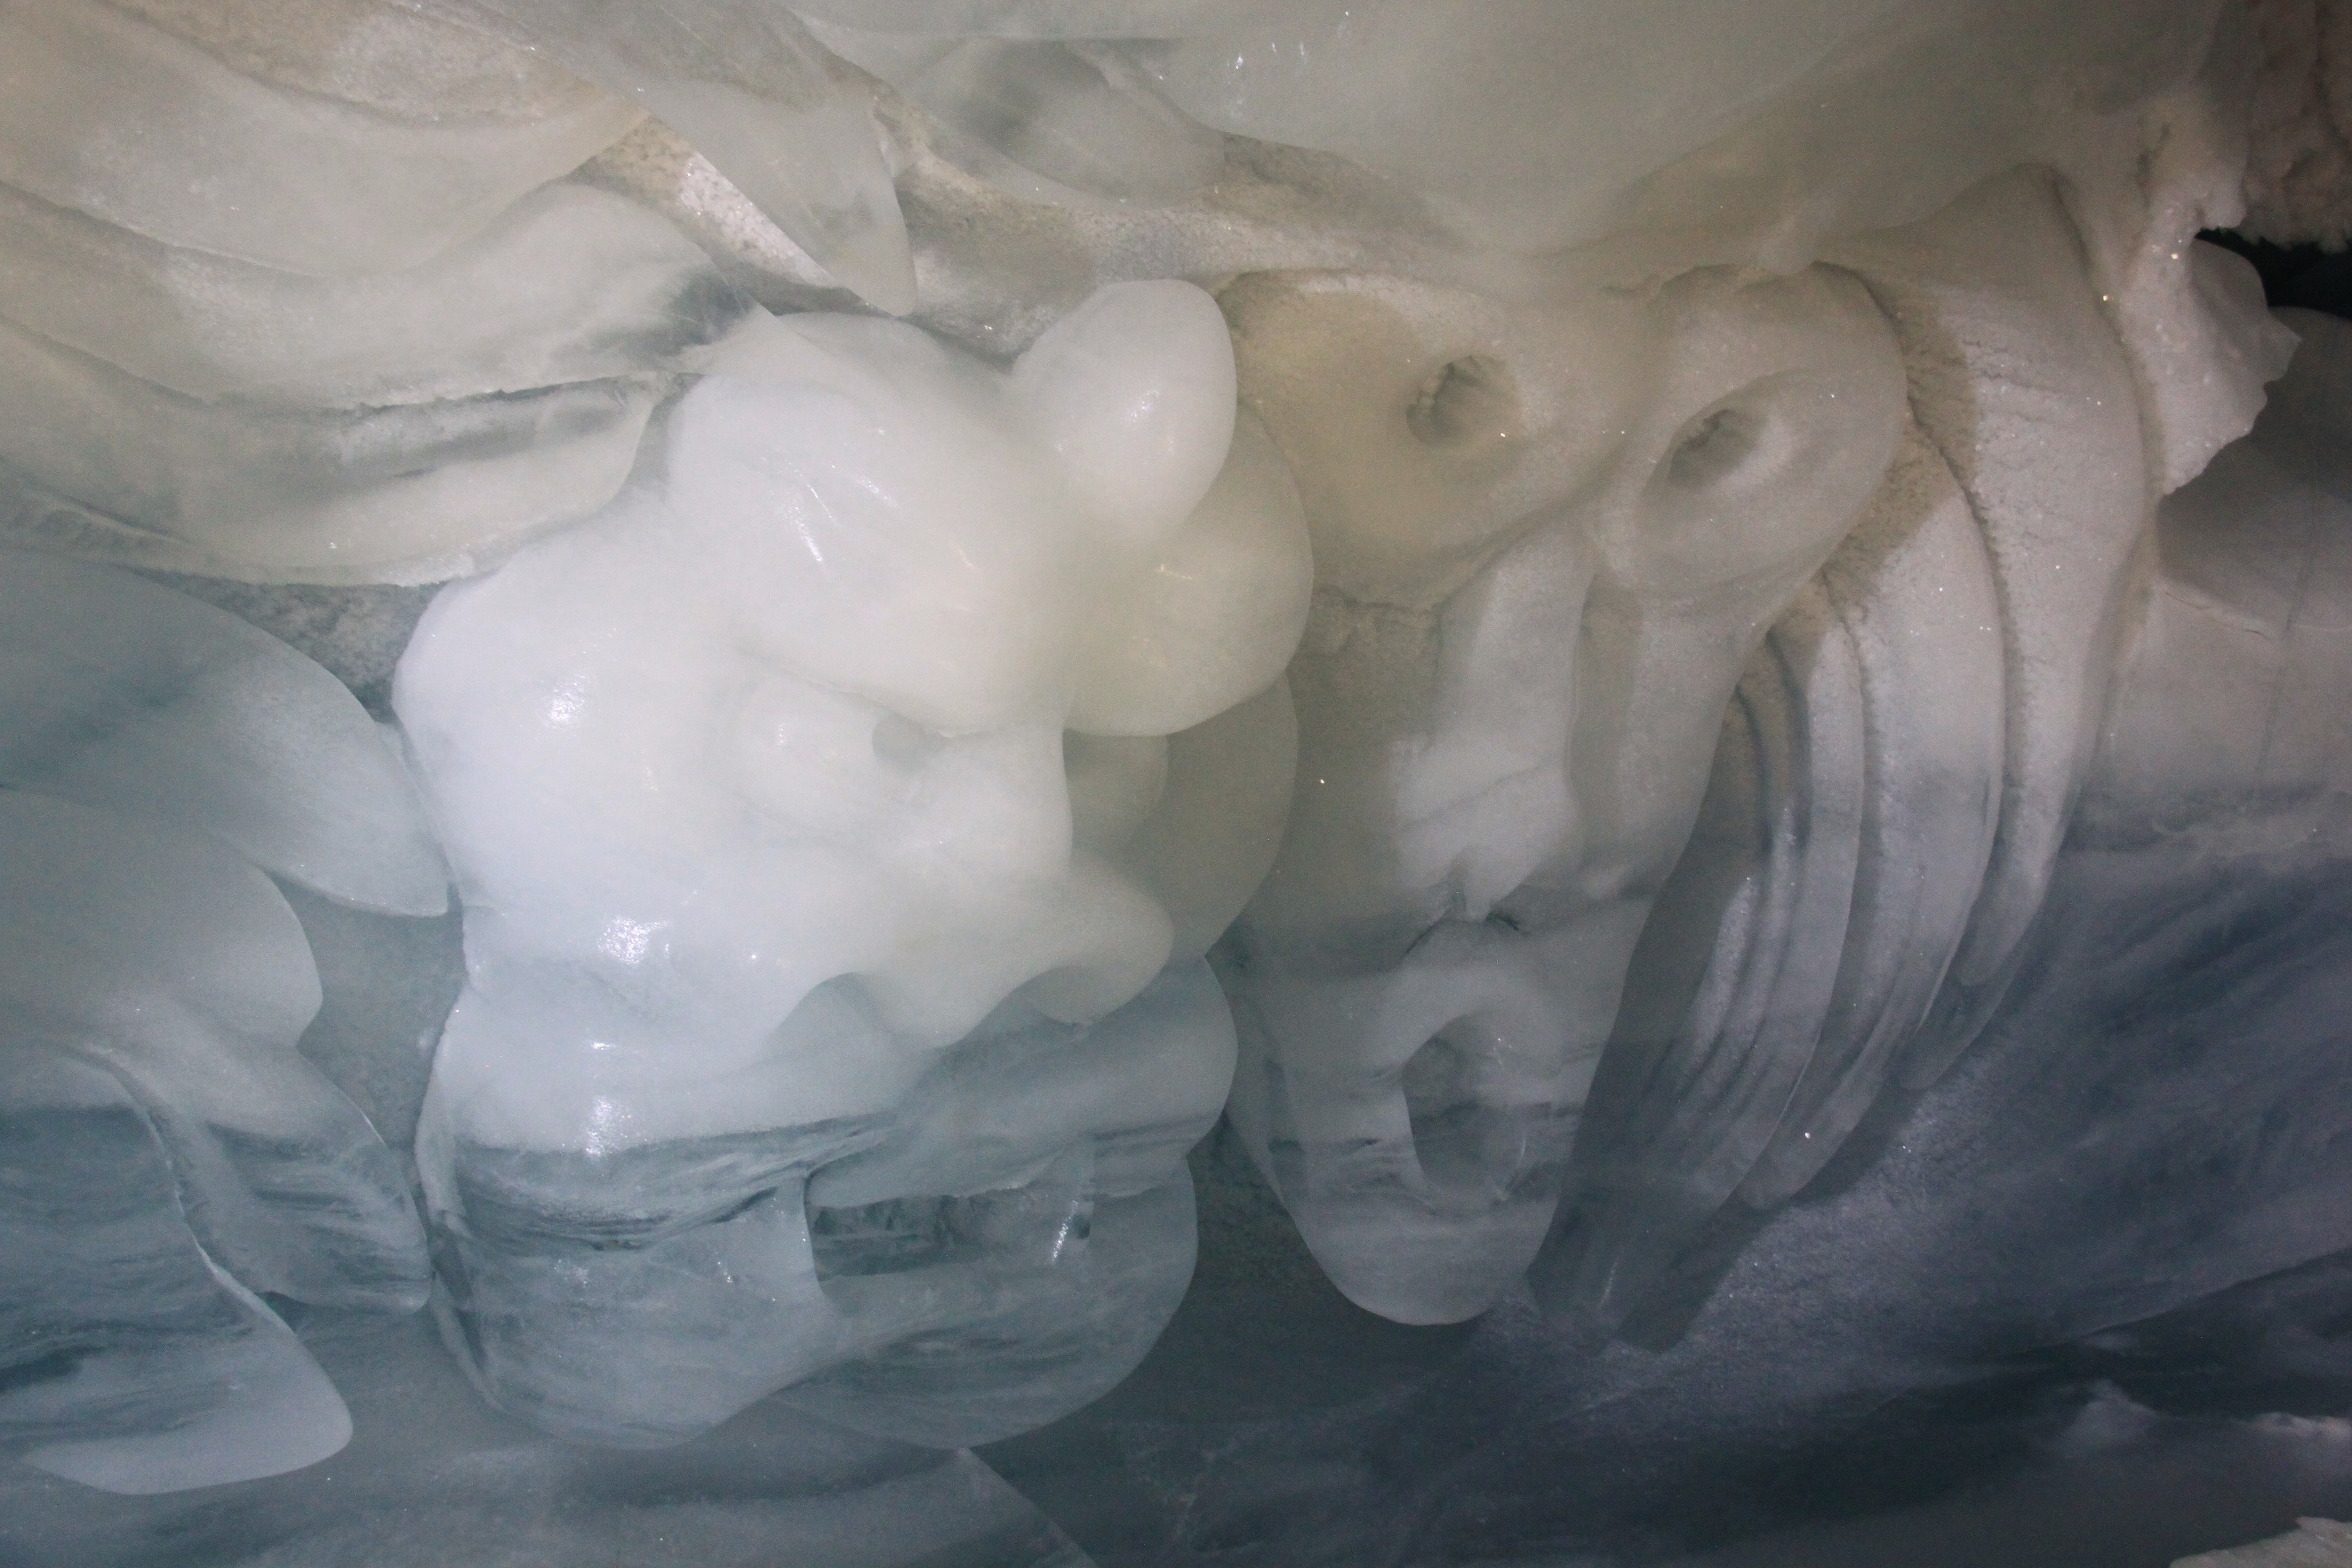
snow, winter, white, statue, ice, frozen, sculpture, sculptures, winter mood, snow landscape